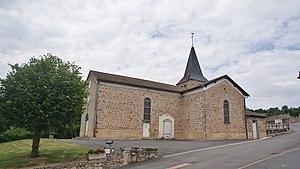
église Notre Dame
La Tuilière est une commune française située dans le département de la Loire en région Auvergne-Rhône-Alpes.